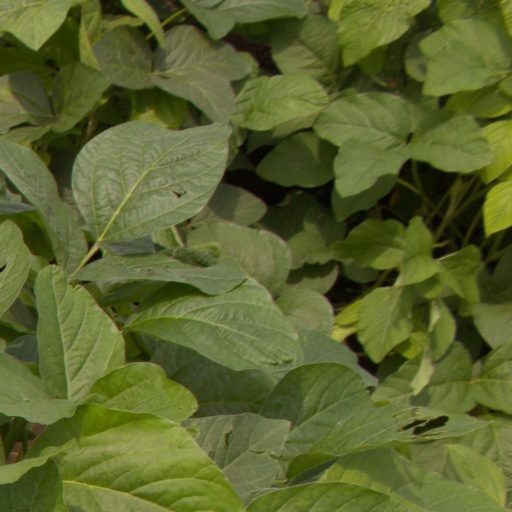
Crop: soybean